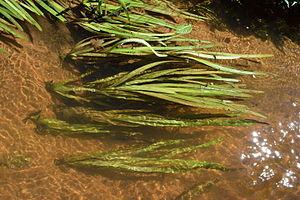
La vallisnérie d'Amérique aussi connue sous les noms de vallisnérie américaine, vallisnérie géante ou d'herbe à la barbotte, est une plante de la famille des Hydrocharitaceae. Cette plante pousse dans les milieux aquatiques et peut donner des feuilles de plus de 80 cm de long.
Pour les plantes aquatiques d'ornement, Venezuela signifie ceux couramment utilisés et souvent dans le Venezuela d'aquarium.